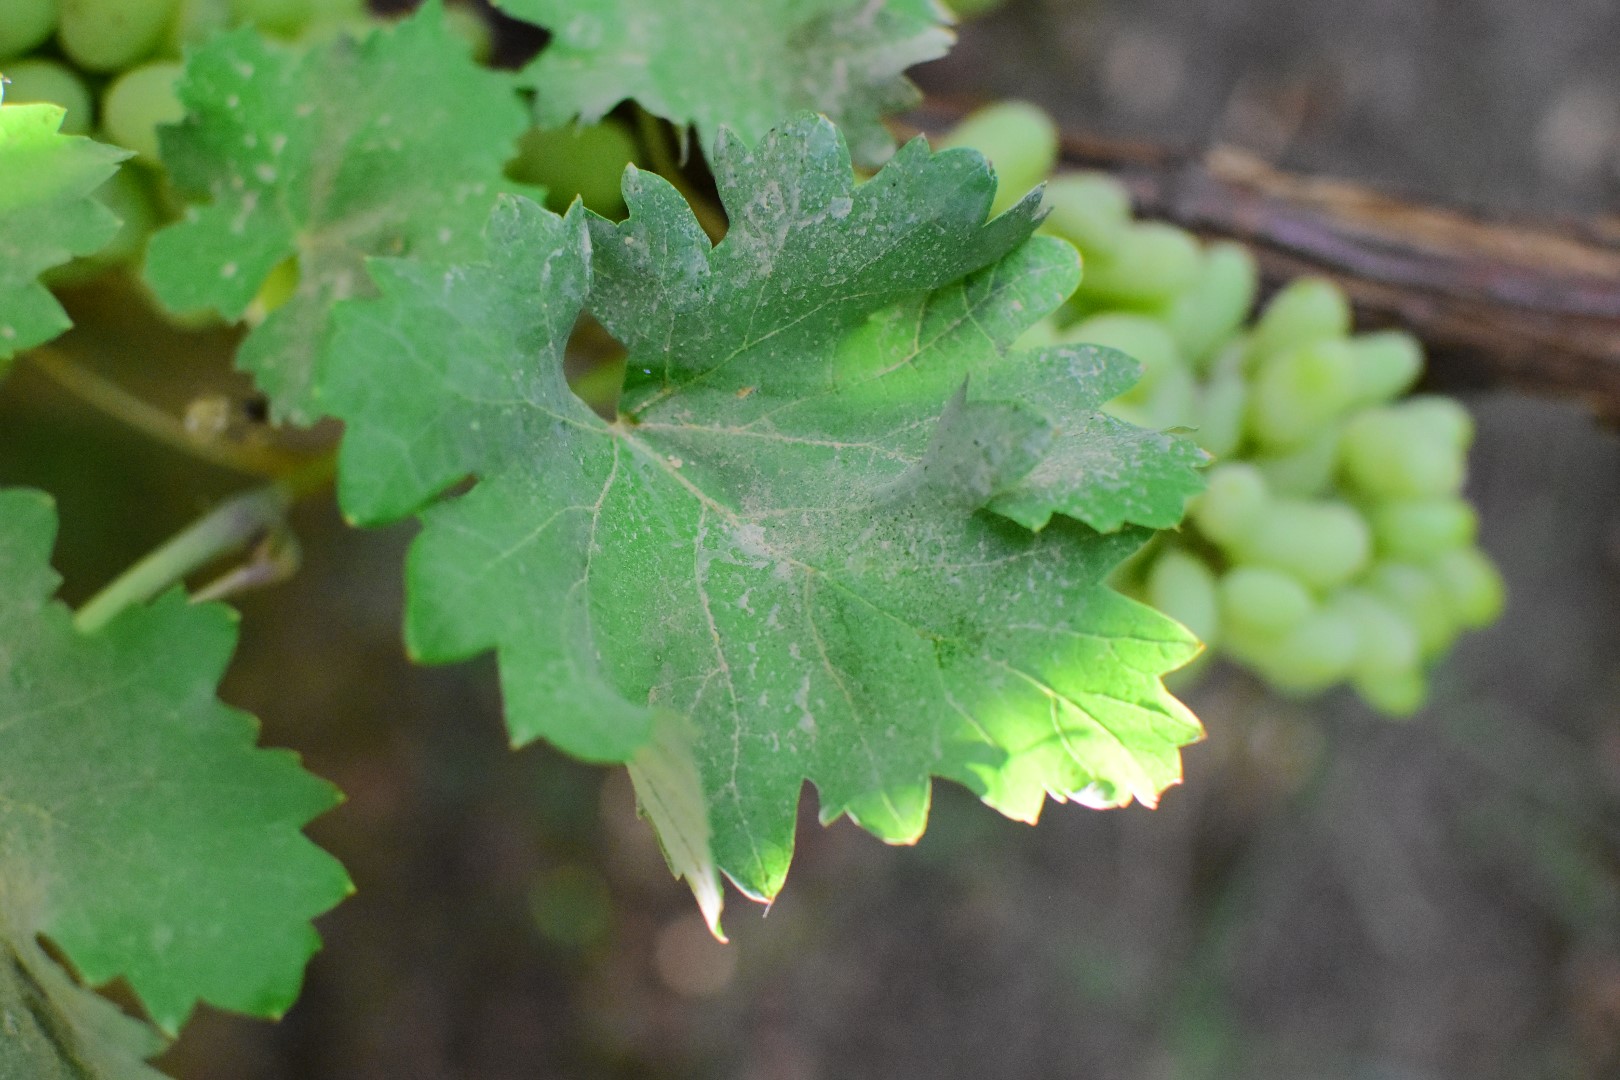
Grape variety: Deas Al-Annz